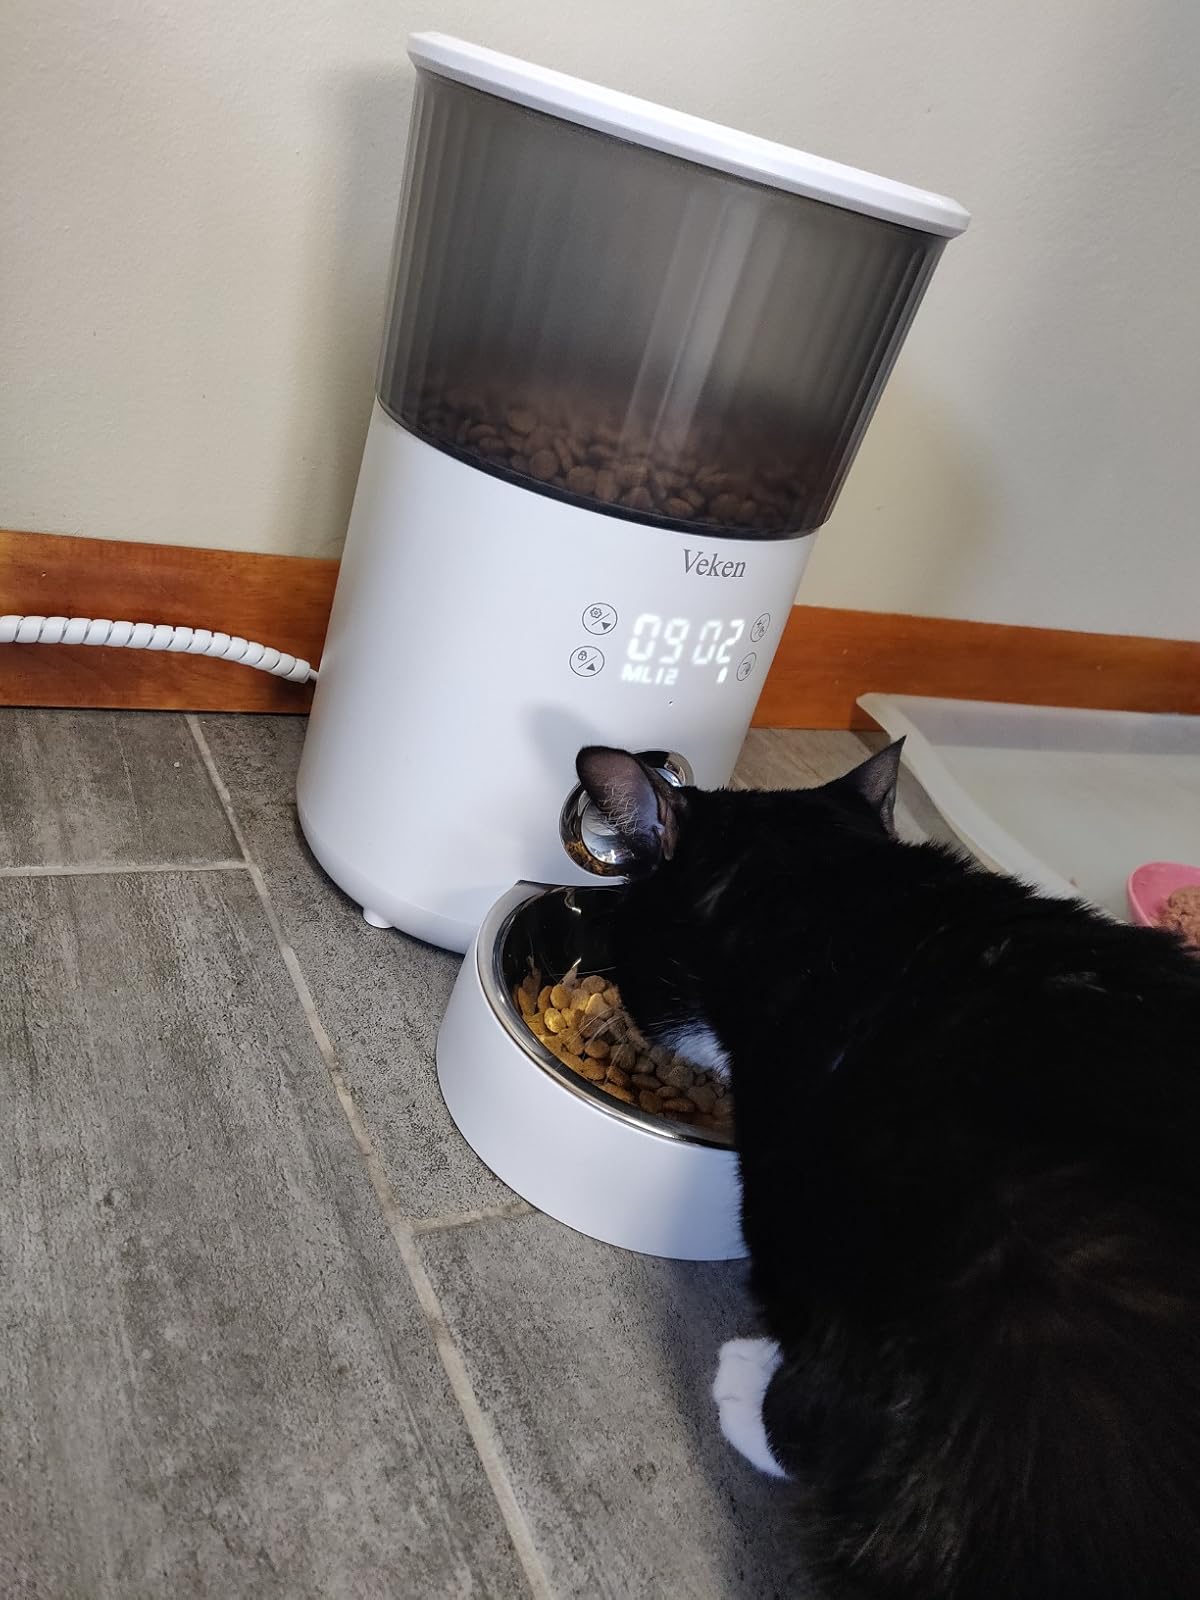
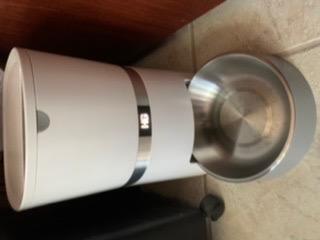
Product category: items_feeder
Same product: no